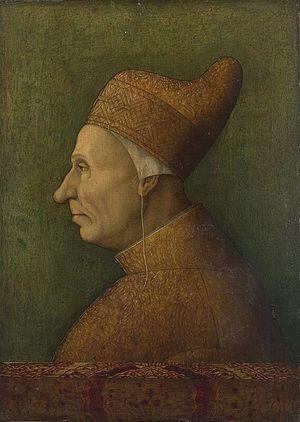
Nicolo Marcello est le 69ᵉ doge de Venise élu en 1473. Il exerce sa charge sur une courte période, du 13 août 1473 à sa mort.
La liste des doges de Venise débute avec Paolo Lucio Anafesto, le premier doge, élu en 697, et s'achève avec le 120ᵉ doge, Ludovico Manin, qui abdique en 1797. Les dates des premiers doges sont traditionnelles et difficilement vérifiables.